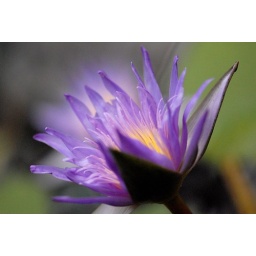
it's cold outside, but in the green house is hot...blurred lens gave me a lot of work.